HIV and pregnancy

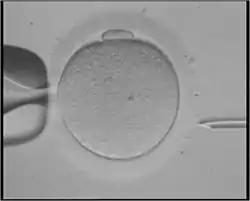
In-Vitro Fertilization.

When the HIV positive individual in a serodiscordant partnership has not achieved viral suppression or his or her viral status is unknown, there are other options for preventing transmission amongst partners. The first option includes administering Pre-Exposure Prophylaxis ART Therapy (PrEP) to the HIV negative partner, which involves once daily dosing of a combination drug to prevent the transmission of HIV following condomless sex. The NIH advises administering PrEP to serodiscordant couples who are going to attempt conception via condomless sex, however, they emphasize that adherence is absolutely necessary to effectively protect the HIV negative partner. The other option for achieving conception while simultaneously preventing HIV transmission amongst partners is reproductive assistance. When the female attempting to conceive is HIV positive, she can undergo assisted insemination with semen from her partner to reduce the risk of transmission. When the man in the partnership is HIV positive, the couple can choose to use donor sperm or utilize sperm preparation techniques (for example, sperm washing and subsequent viral testing of the sample) and intrauterine or "in vitro" fertilization to achieve conception to reduce the risk of transmission to his partner.